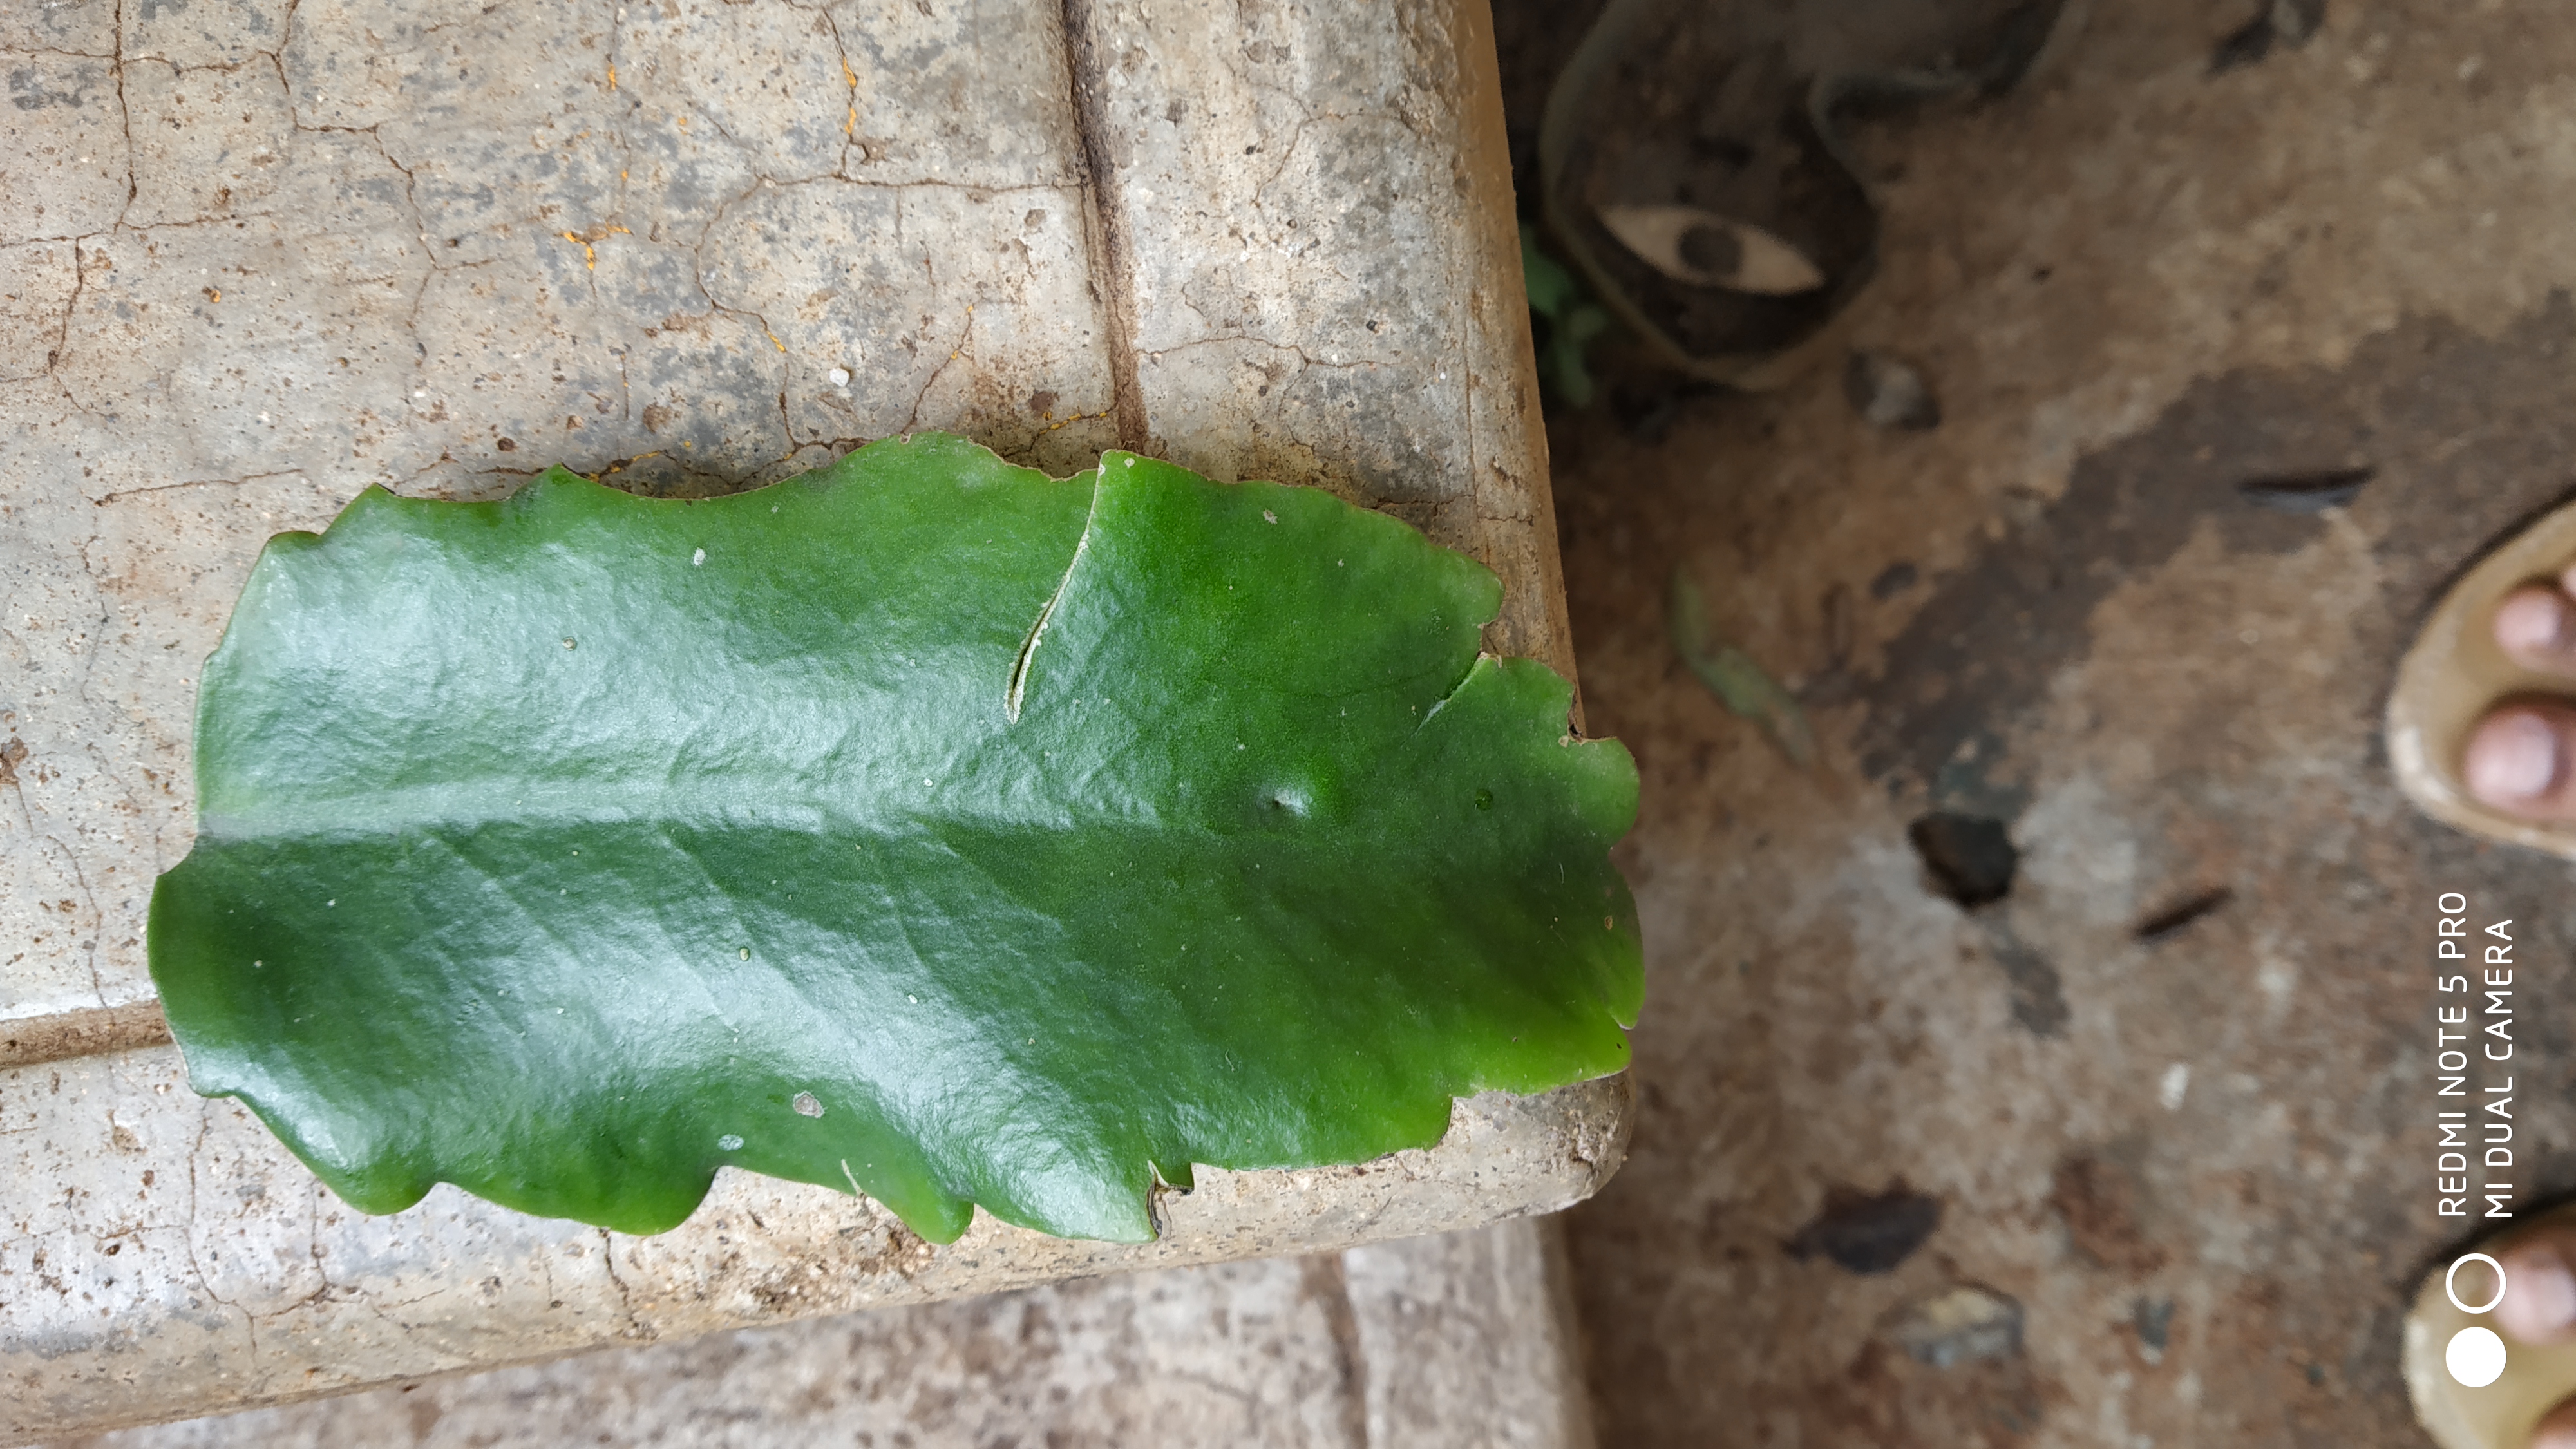
Plant: Spinach1